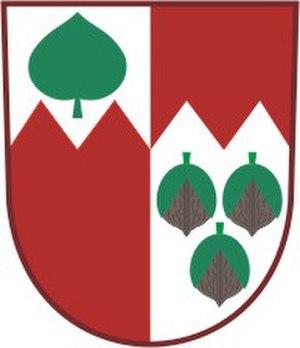
Dřešín est une commune du district de Strakonice, dans la région de Bohême-du-Sud, en République tchèque. Sa population s'élevait à 320 habitants en 2017.